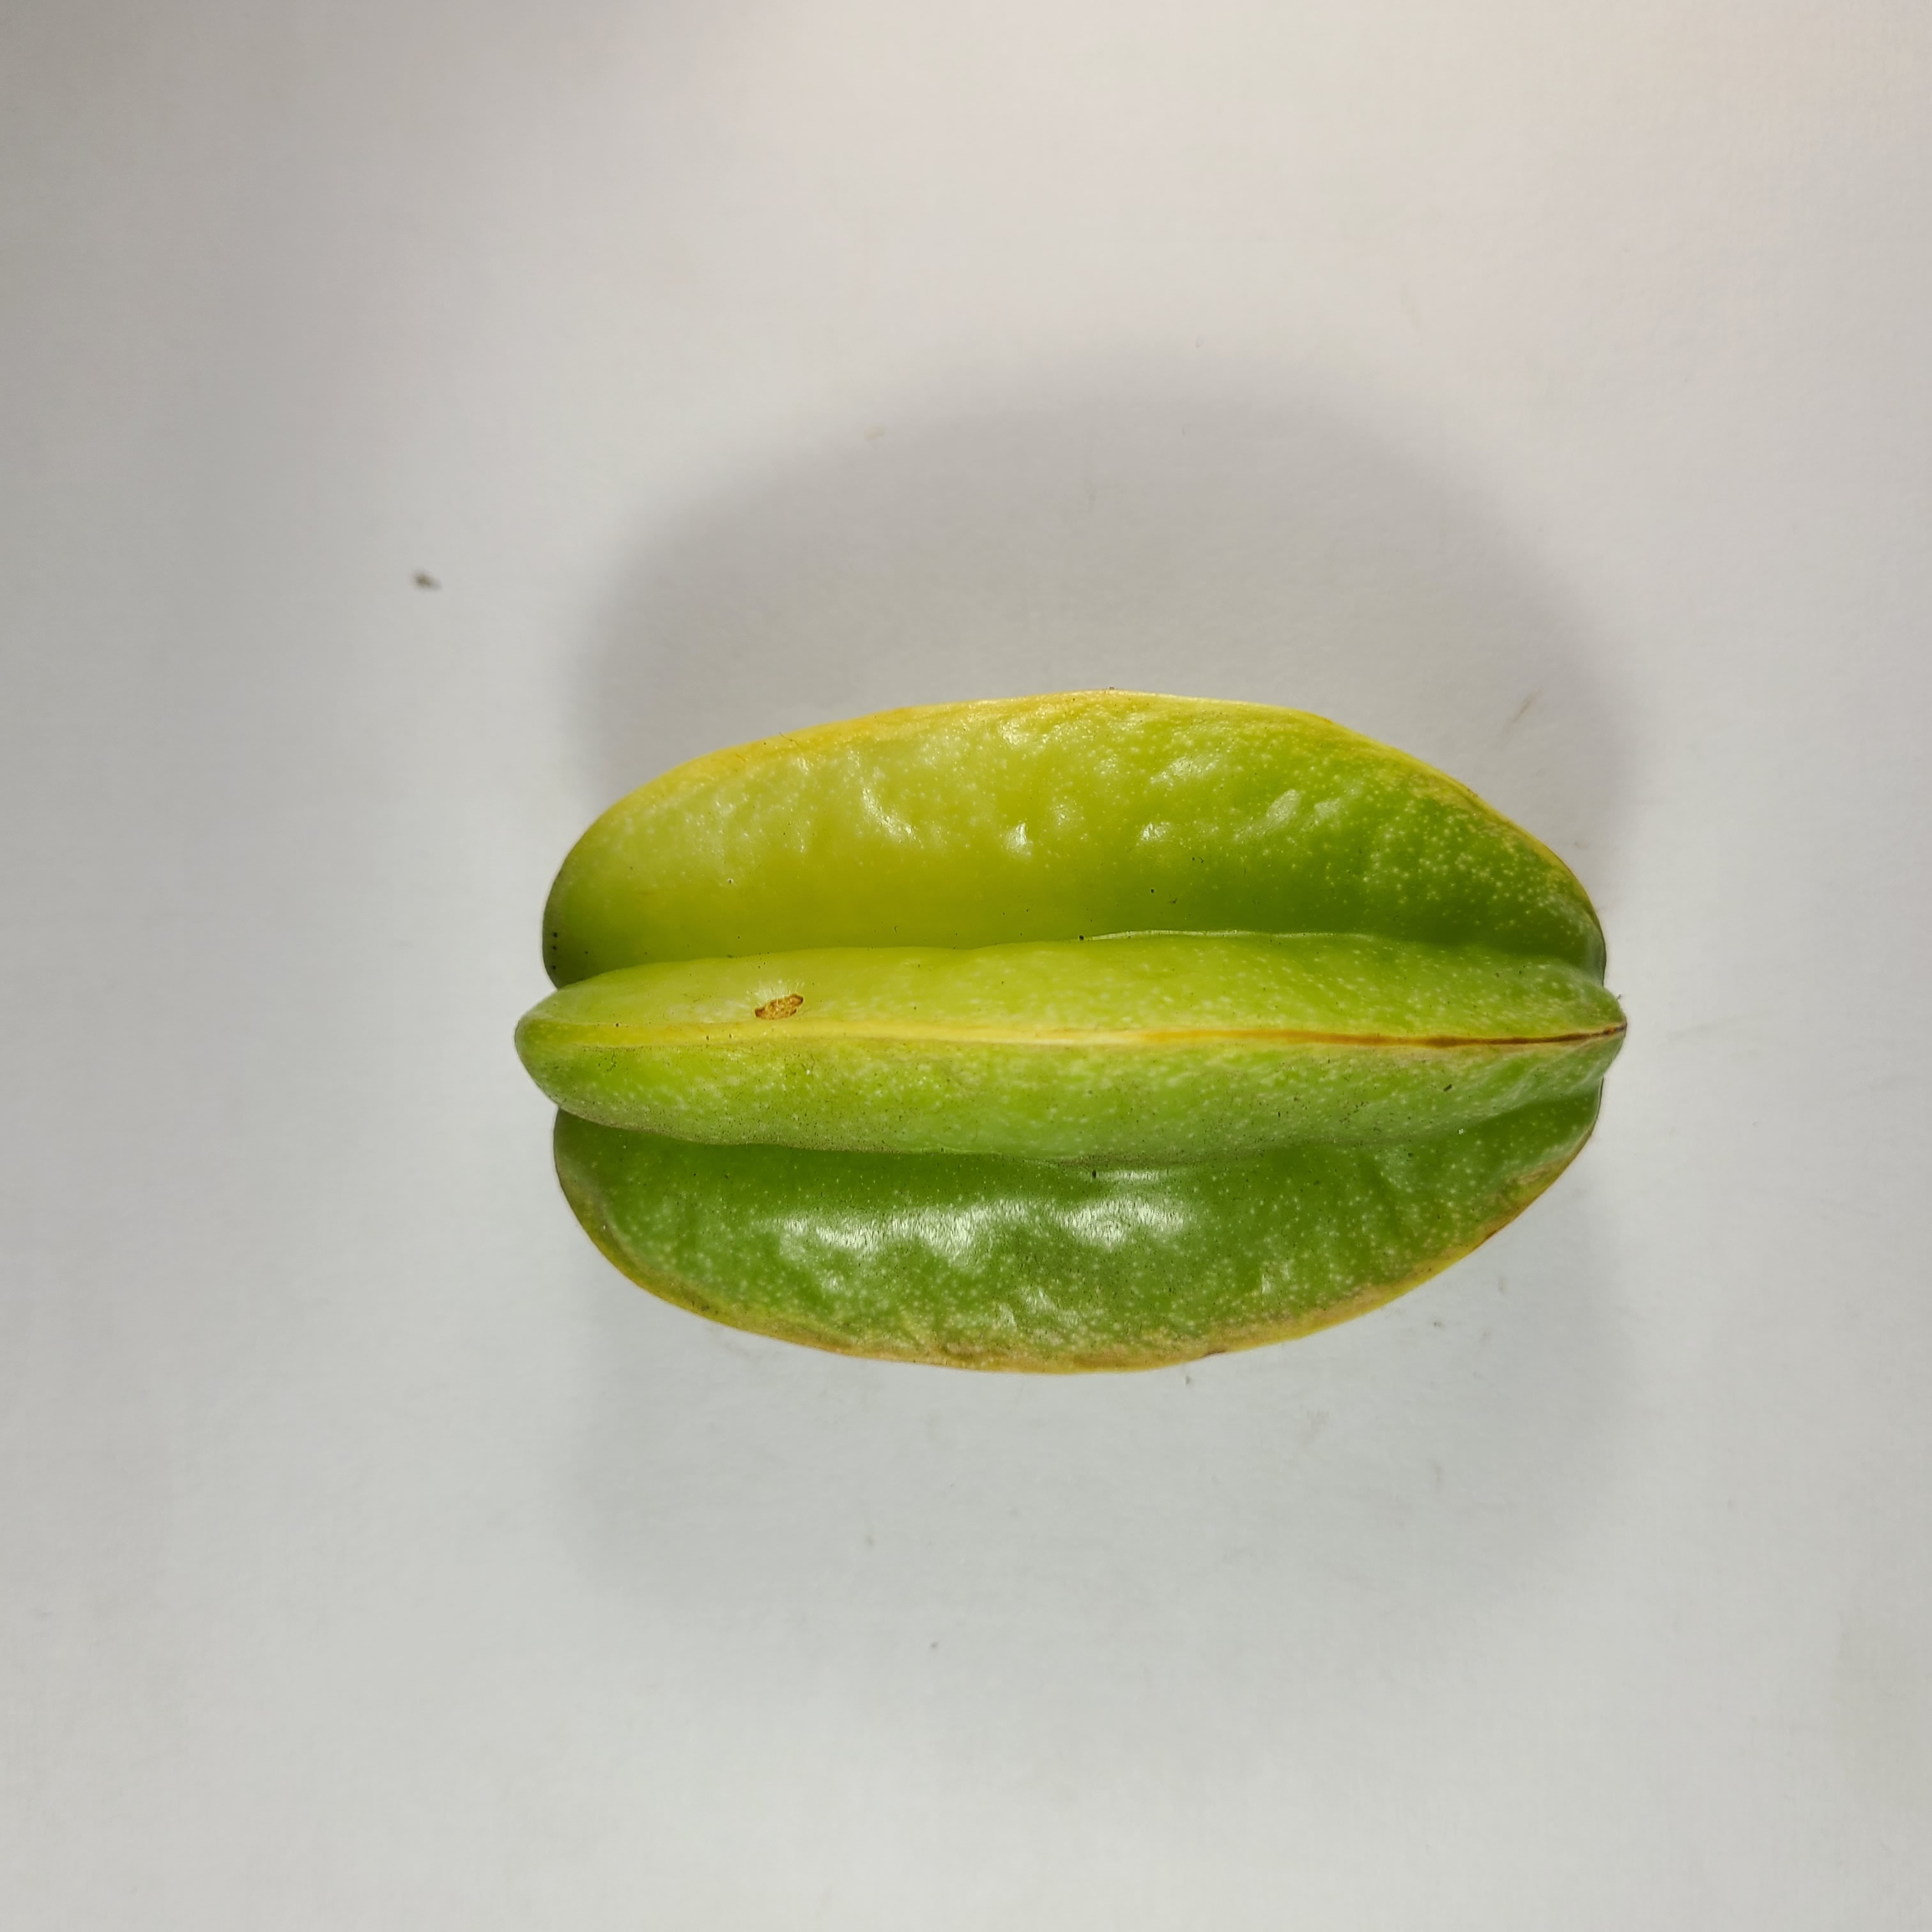
Label: Healthy Fruits